Joe Work

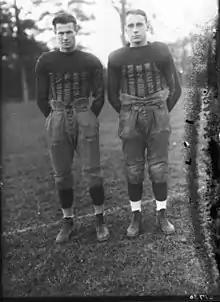
Work (left) and Bill Lohrman in 1922

Joseph Rankin Work (December 31, 1899 – February 11, 1960) was a professional American football player in the early National Football League (NFL) with the Cleveland Indians and Cleveland Bulldogs. He began his football career playing at the high school level in Homestead, Pennsylvania. He then played at the college level for Miami University. He graduated from Miami in 1923.